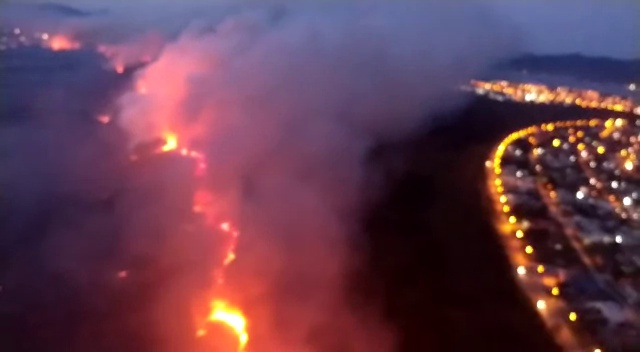
Fire: yes
Smoke: yes